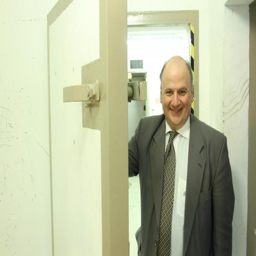
person opening one of the large concrete doors to the bunker